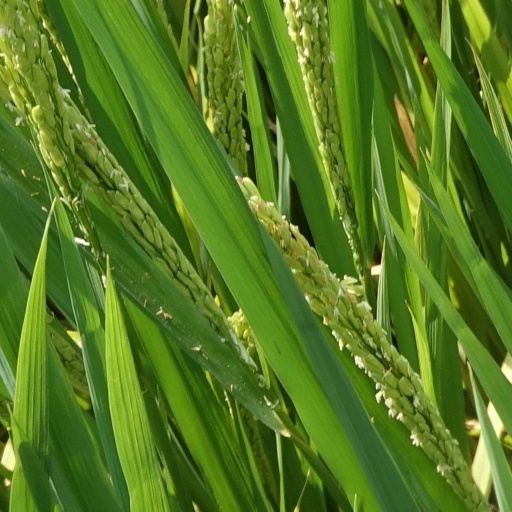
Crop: rice